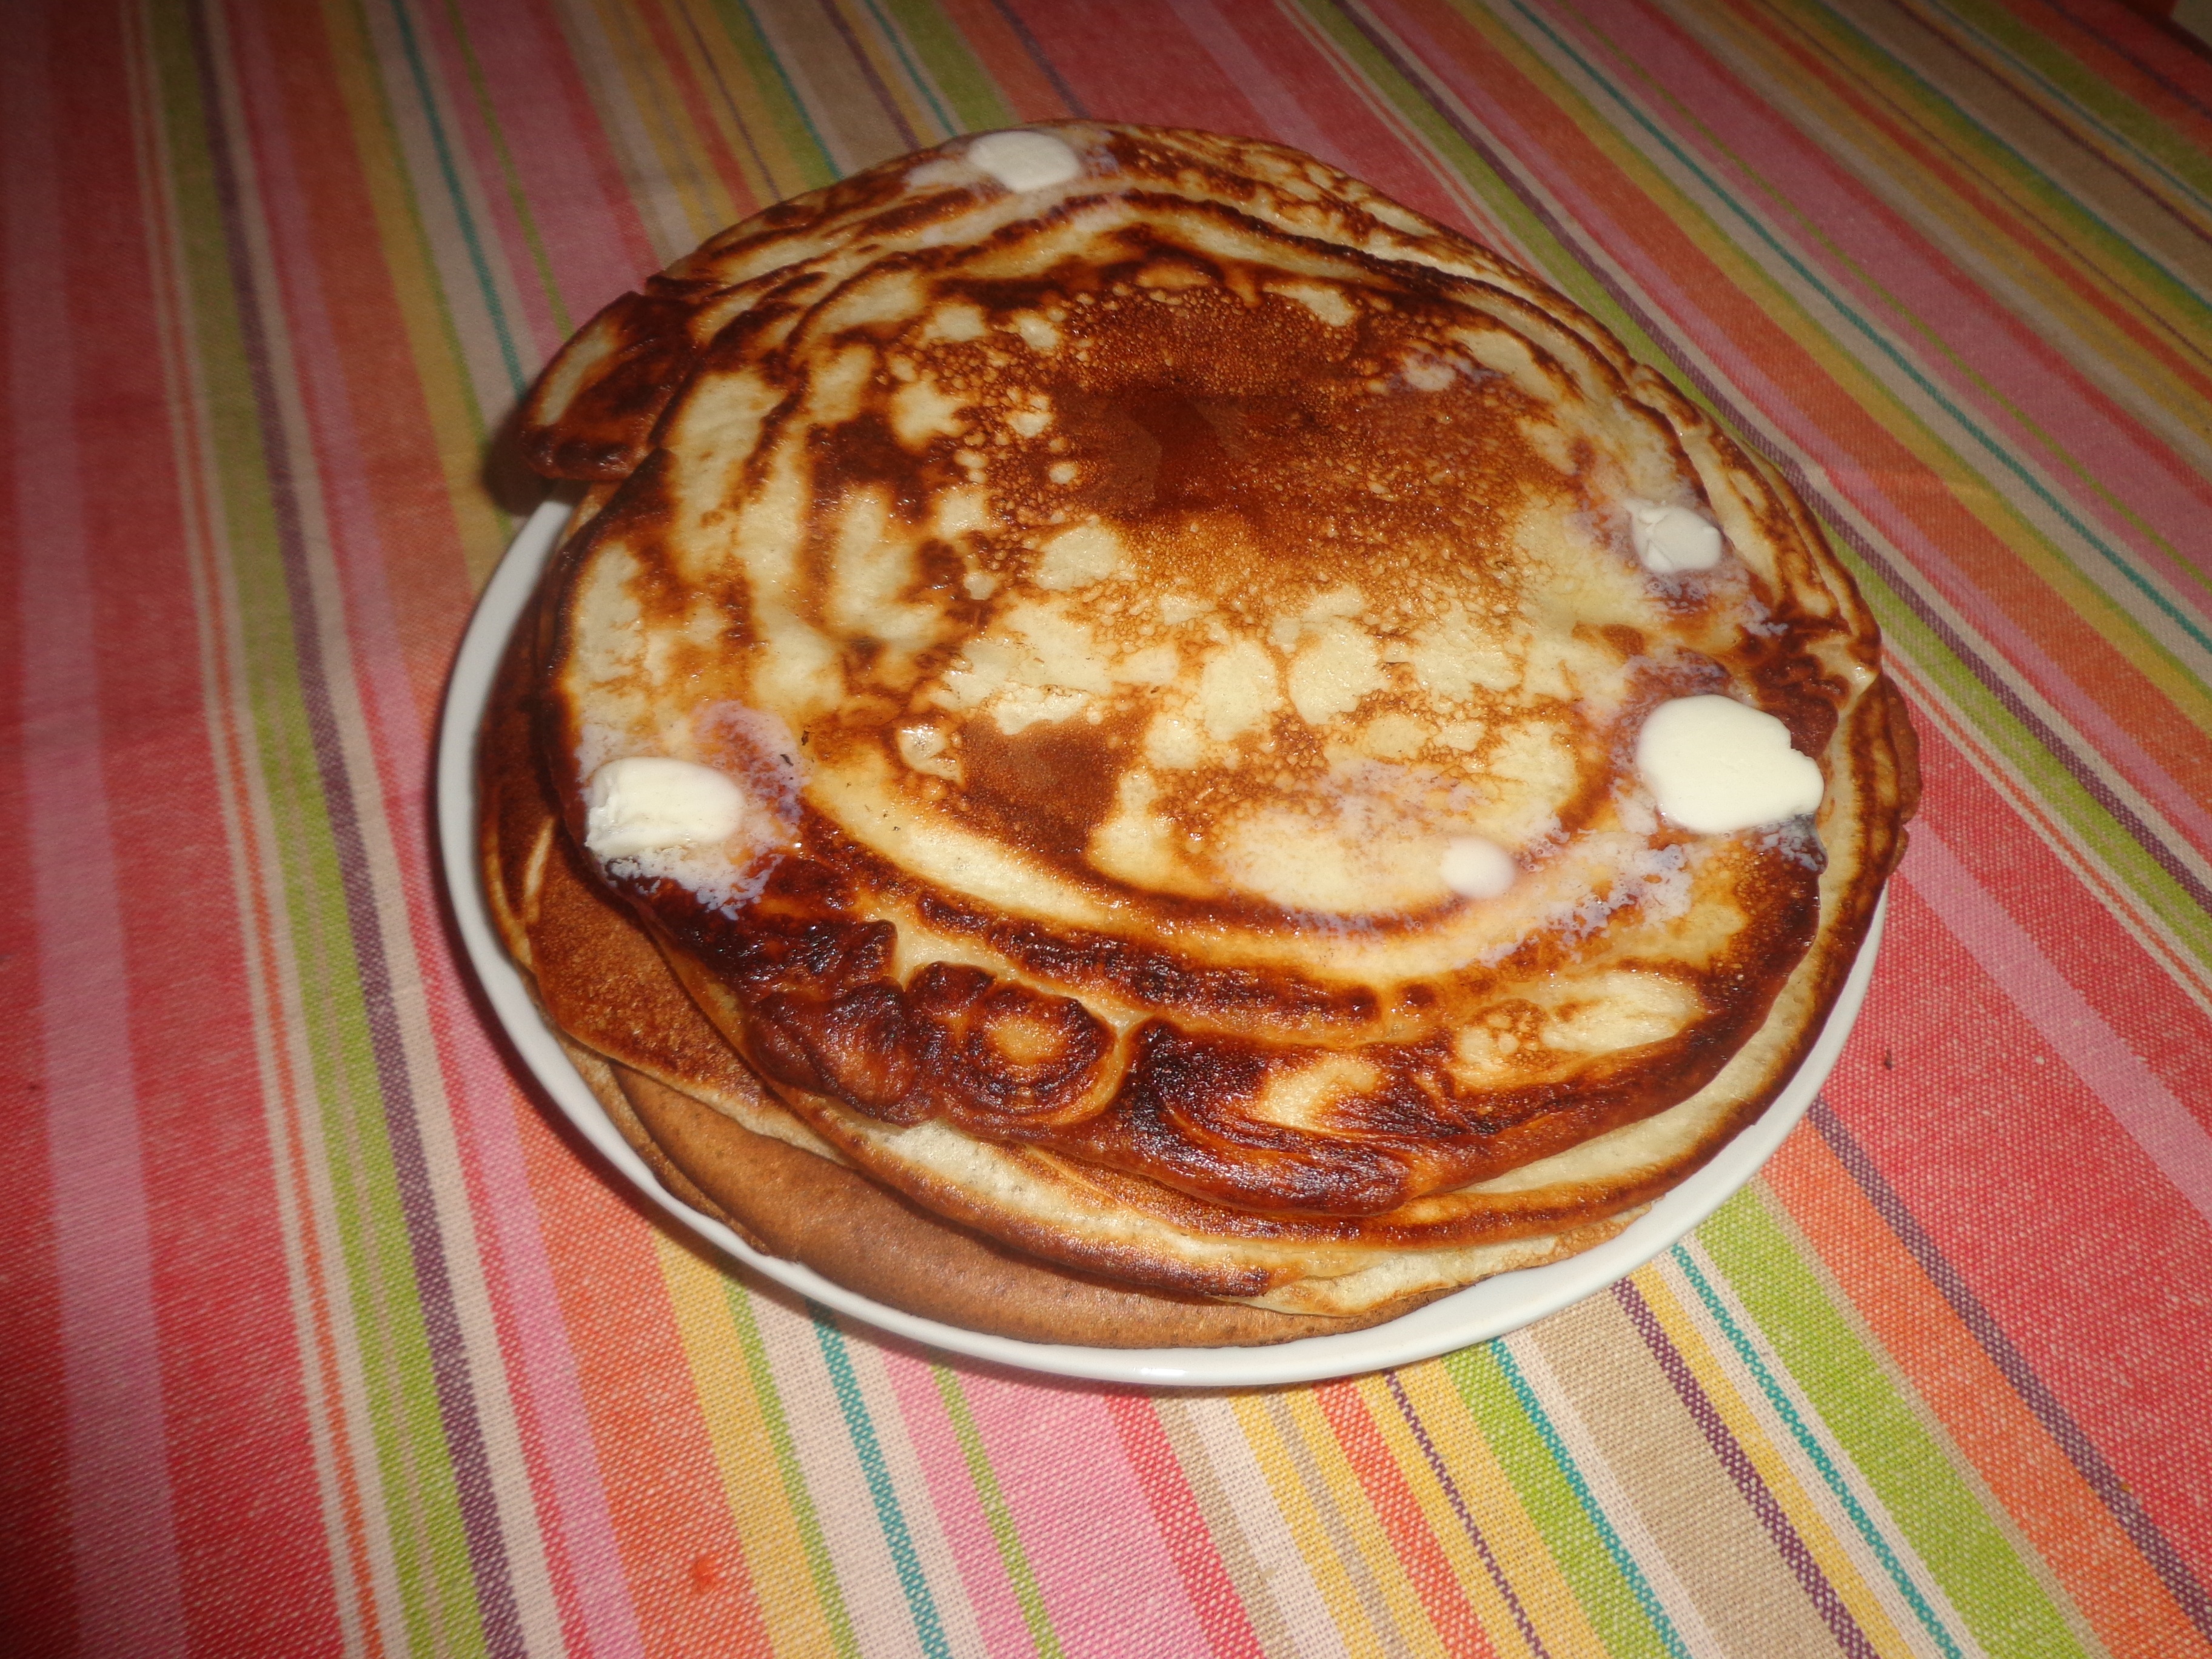
dish, meal, food, carnival, produce, kitchen, breakfast, dessert, cuisine, pancake, flavor, pancakes